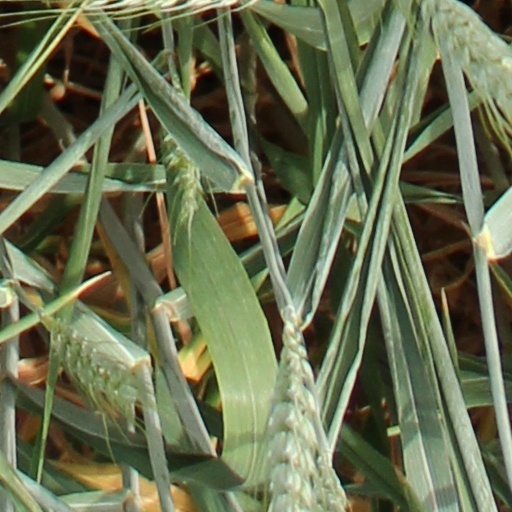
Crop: wheat